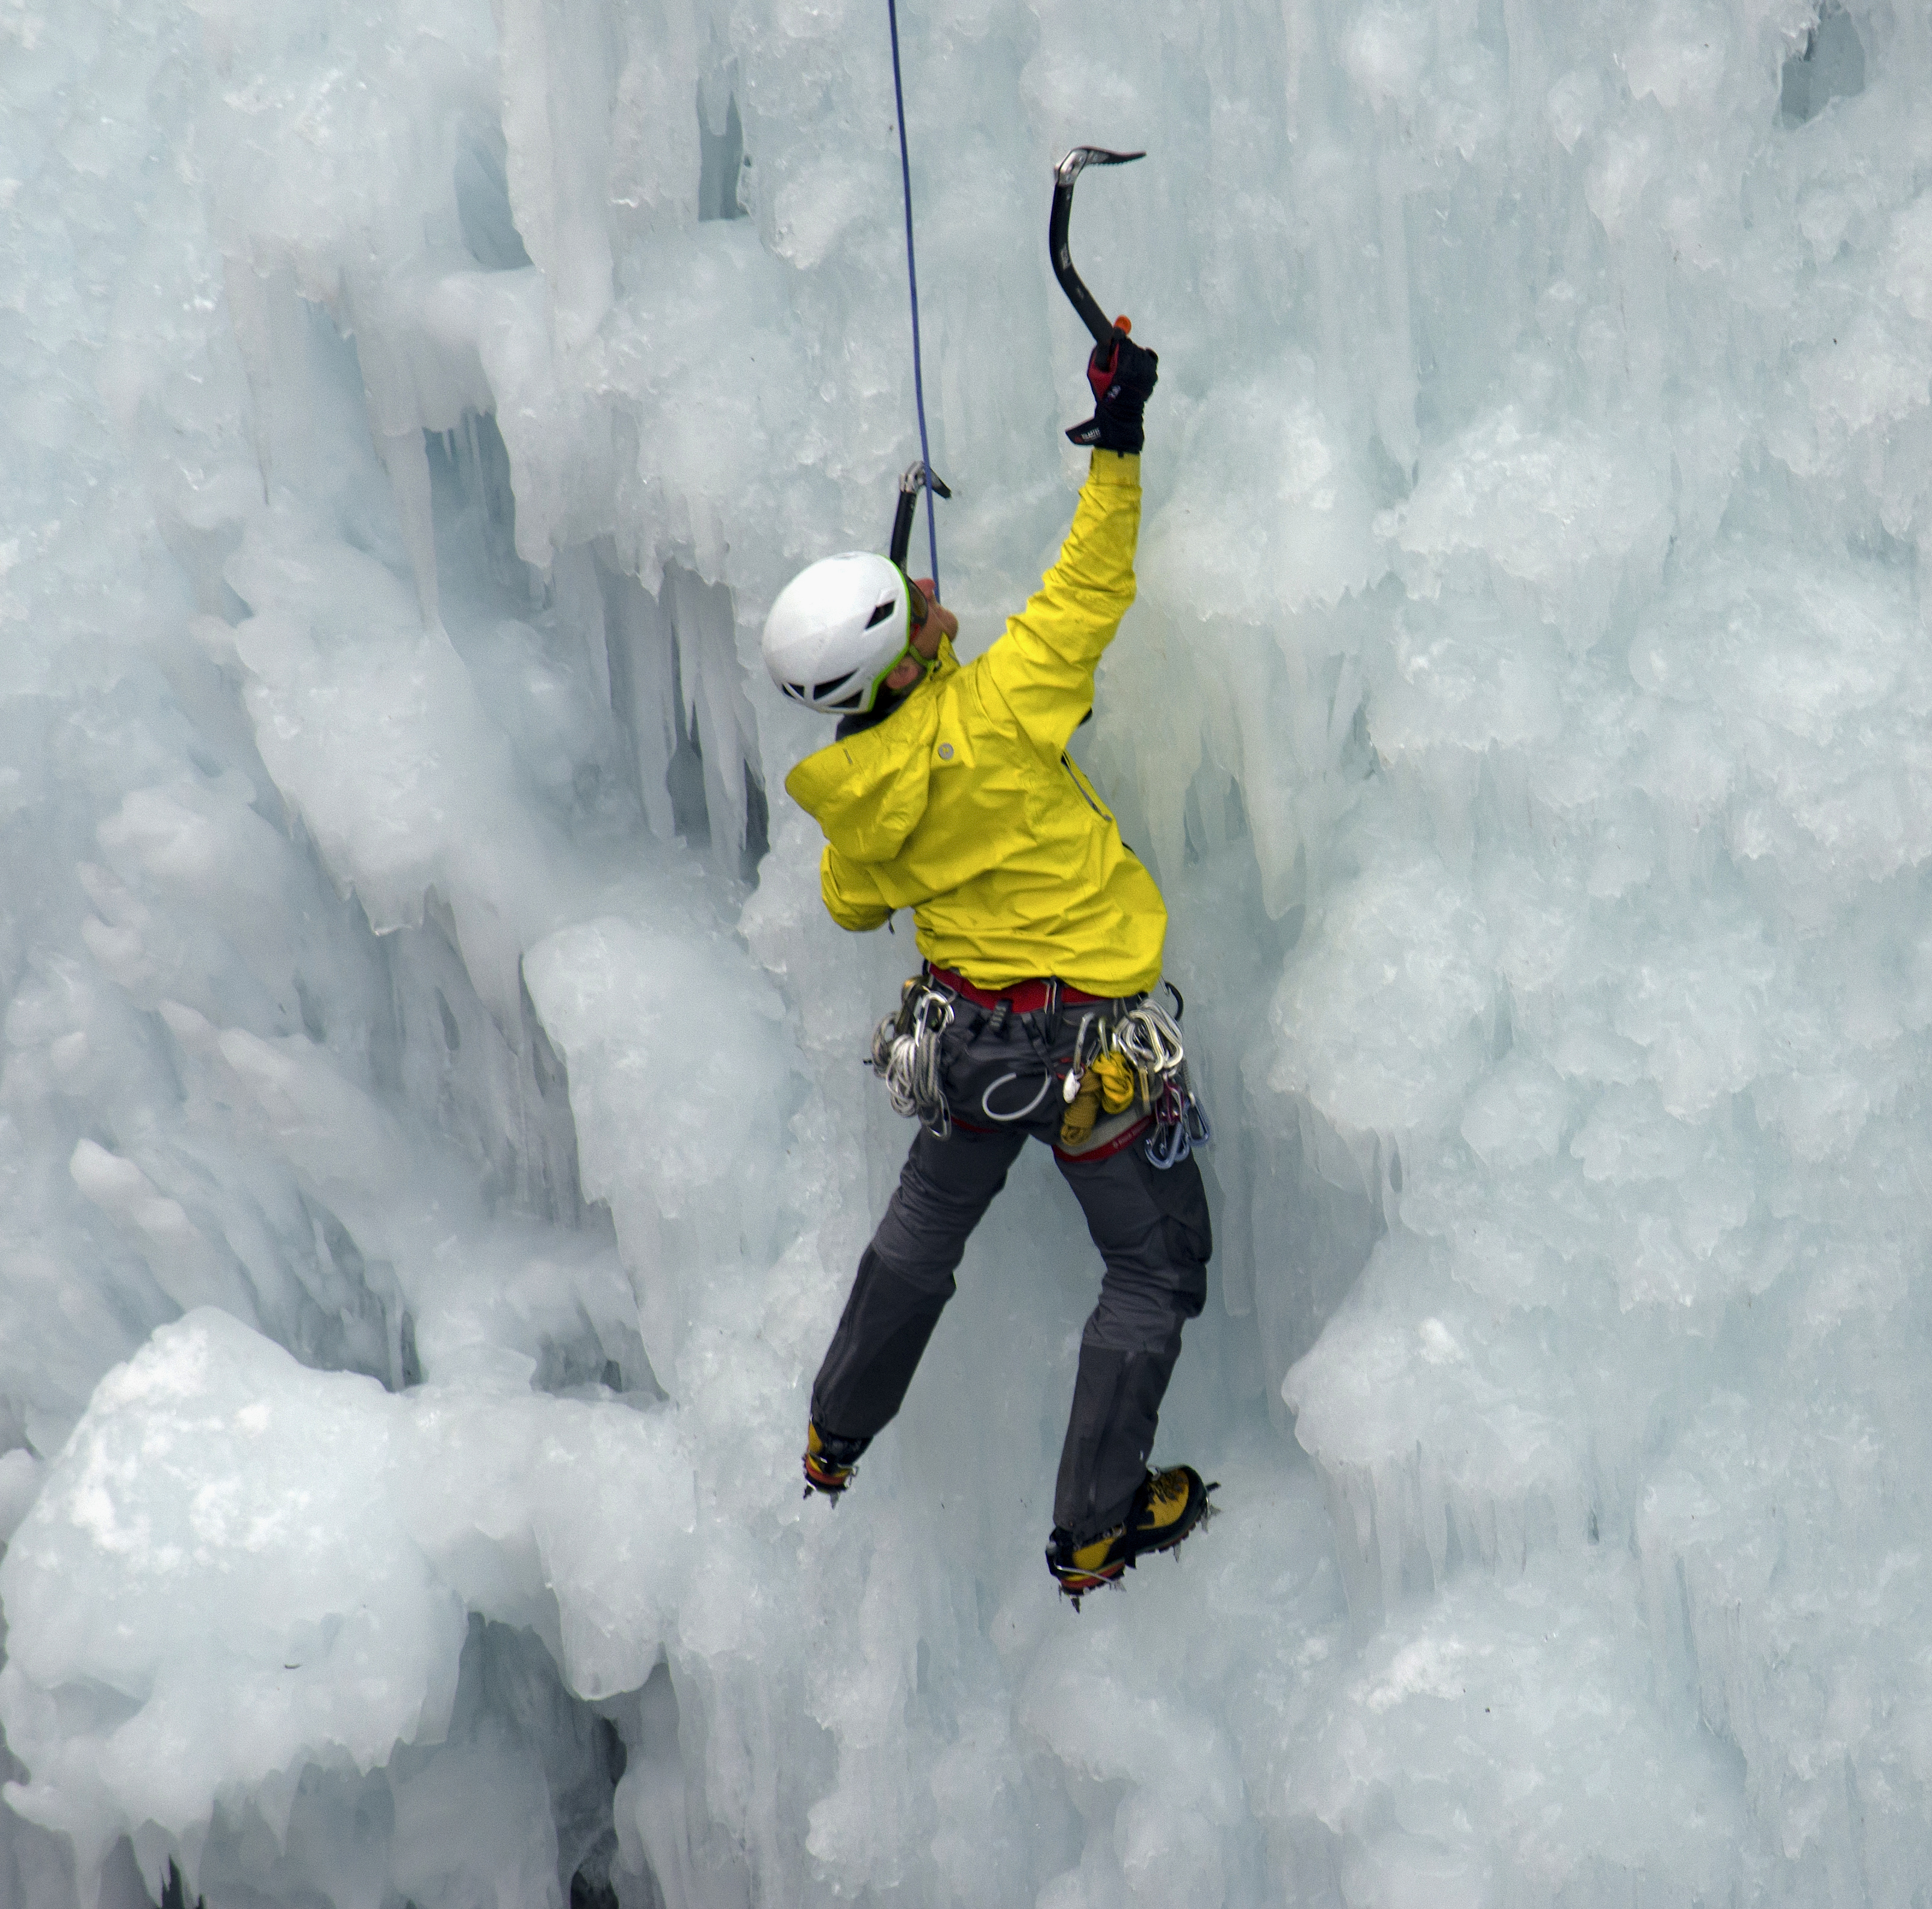
snow, winter, adventure, recreation, ice, climbing, extreme sport, mountaineering, colorado, sports, nikond7000, freezing, ouray, iceclimber, outdoor recreation, ice climbing, geological phenomenon, individual sports